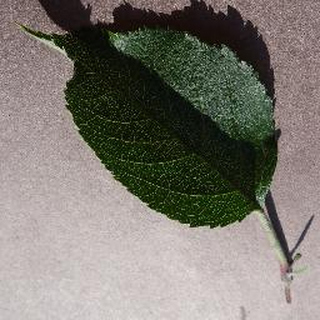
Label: healthy_apple